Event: Nepal Earthquake
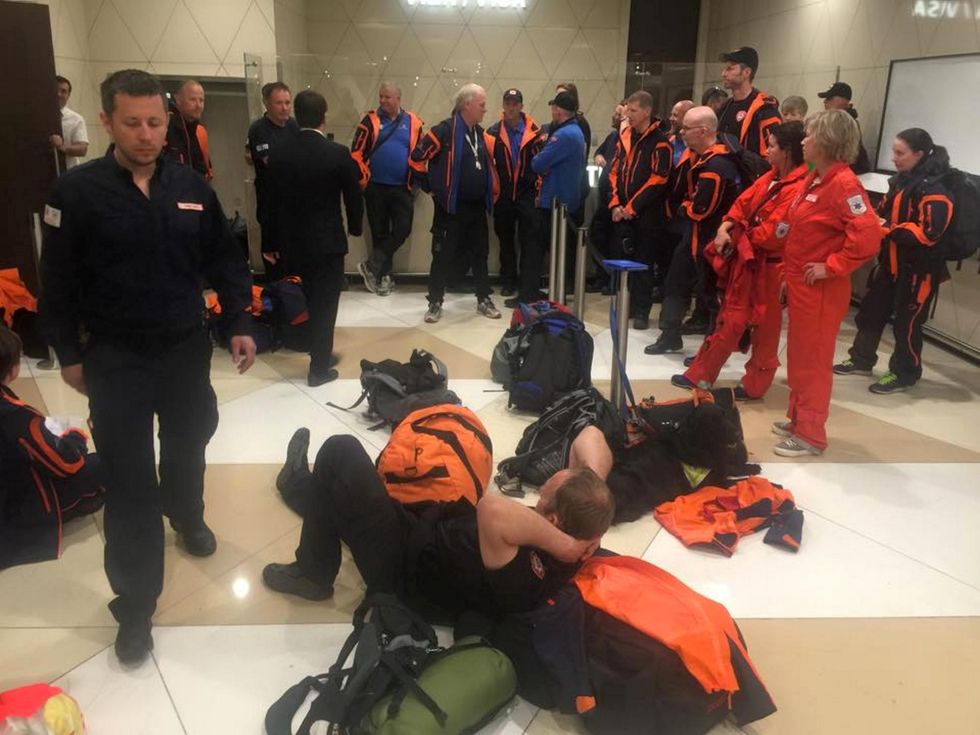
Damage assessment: no_damage